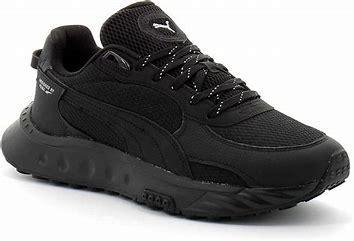
Brand: Puma
Model: Wild Rider